List of Nigerian federal constituencies

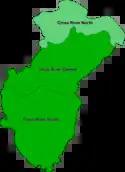
Cross River State Map

Delta state is made up of 10 federal constituencies which covers 25 local government areas.